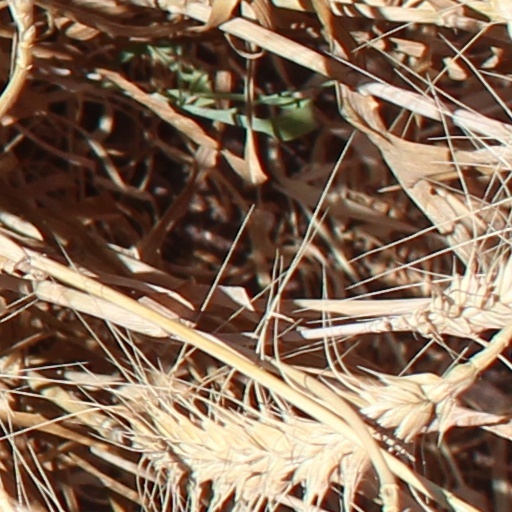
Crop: wheat